Soviet partisans

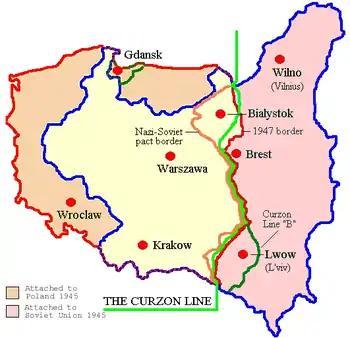
1939–1945 border changes. The orange line depicts the extent of areas occupied by Soviet Union in 1939–1941 per the secret protocol of the Molotov–Ribbentrop Pact

In the Bryansk region, Soviet partisans controlled large areas behind the German lines. In the summer of 1942 they effectively held more than with a population of over 200,000 people. Soviet partisans in the region were led by Oleksiy Fedorov, Alexander Saburov and others and numbered over 60,000 men. The Belgorod, Oryol, Kursk, Novgorod, Leningrad, Pskov, and Smolensk regions also had significant partisan activity during the occupation period. In the Oryol and Smolensk regions, partisans were led by Dmitry Medvedev.